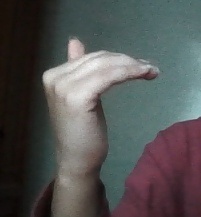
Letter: khaa